Percival Provost

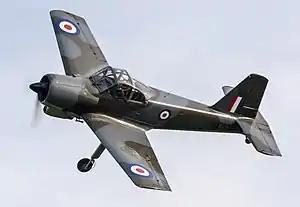
A Percival Provost T.1 preserved as part of The Shuttleworth Collection.

The Percival P.56 Provost is a basic trainer aircraft that was designed and manufactured by British aviation company Percival.